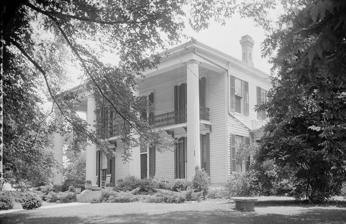
Building: Yates-Flora House
Country: United States of America
Year built: 1868
Historic house in Mississippi, United States United States historic place Yates-Flora House U.S. National Register of Historic Places The Yates-Flora House in 1936 Location 100 N. Wayne Street, Macon, Mississippi Coordinates 33°6′37″N 88°33′28″W / 33.11028°N 88.55778°W / 33.11028; -88.55778 Area 4.3 acres (1.7 ha) Built 1868 ; 157 years ago ( 1868 ) Architectural style Greek Revival NRHP reference No. 82000578 Added to NRHP December 2, 1982 The Yates-Flora House is a historic mansion in Macon, Mississippi , U.S.. It was built in 1868 for John Lee Williams. It was designed in the Greek Revival architectural style . In 1906, it was purchased by E. V. Yates, a large landowner. It remained in the Yates family until 1961. It has been listed on the National Register of Historic Places since December 2, 1982. References